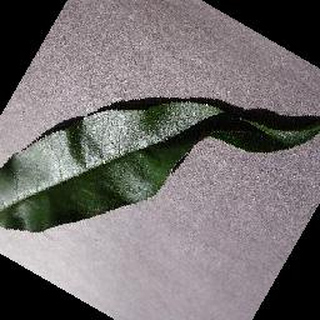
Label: healthy_peach